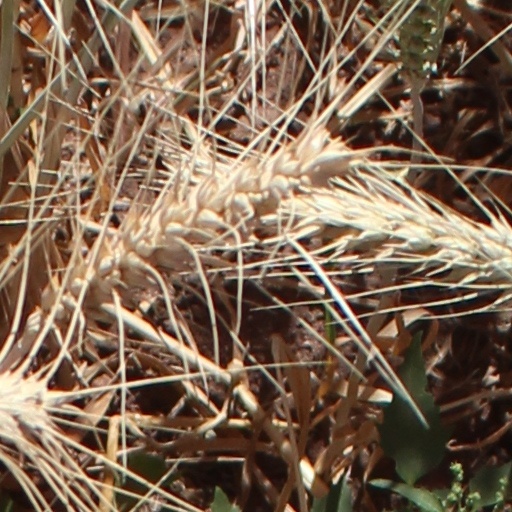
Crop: wheat